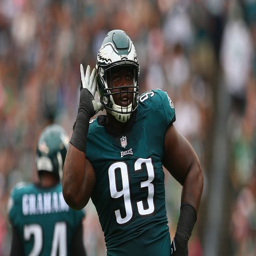
american football player has quickly established himself as an important player for filming location